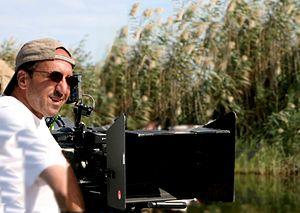
Abbas Fahdel sur le tournage de L'Aube du monde en novembre 2007.
Abbas Fahdel est un réalisateur, scénariste et critique de cinéma franco-irakien, né à Hilla, Babylone, en Irak.